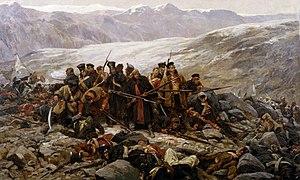
La bataille de Gandamak eut lieu en janvier 1842, à Gandamak, et opposa l'armée britannique des Indes aux forces de Dost Mohammad Khan, souverain de l'Afghanistan, dirigées par son fils, le prince et général Wazir Akbar Khan. Les Britanniques qualifient cette bataille de massacre de Gandamak car, au cours de celle-ci, presque tous les Britanniques et leurs soutiens indiens furent massacrés. Seul le Dʳ Brydon put s'échapper et rejoindre Jalalabad.
L’Afghanistan, en forme longue la république islamique d'Afghanistan, est un pays d'Asie centrale sans accès à la mer entouré par l'Ouzbékistan au nord, la Chine et le Tadjikistan au nord-est, le Pakistan à l'est-sud-est, l’Iran à l'ouest et le Turkménistan au nord-ouest.
La première guerre anglo-afghane opposa de 1839 à 1842 le Royaume-Uni à l'Afghanistan dans le contexte de la rivalité du Grand Jeu entre le Royaume-Uni et la Russie. Elle se solda par une victoire afghane.